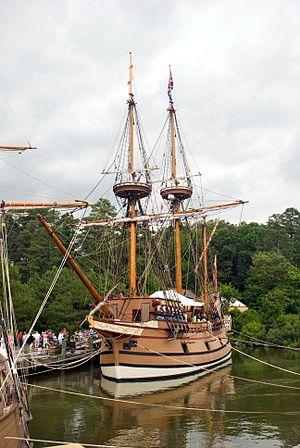
Le Susan Constant est l'un des trois bateaux qui transportèrent en 1607 les colons de la Virginia Company qui fondèrent la colonie de Jamestown en Virginie. Une réplique fut réalisée pour célébrer le quatre-centième anniversaire de cet événement.